Eriastrum densifolium

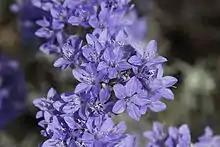
Santa Ana River woolly star ("Eriastrum densifolium sanctorum")

Eriastrum densifolium is a species of flowering plant in the phlox family known by the common name giant woollystar. This wildflower is native to California and Baja California where it grows in open areas such as sand dunes and dry washes. It grows on an erect stem with slightly hairy to densely woolly foliage, often giving the plant a dark gray-green color. The leaves are narrow and spike-shaped with pointed lobes. The top of each stem is occupied by a bunched inflorescence full of woolly leaflike bracts and funnel-shaped, flat-faced flowers. The flowers are each 1 to 3 centimeters long with a face up to three or four centimeters wide. The lobes are white to bright, striking blue, sometimes with longitudinal pinstripes. The stamens protrude from the throat.